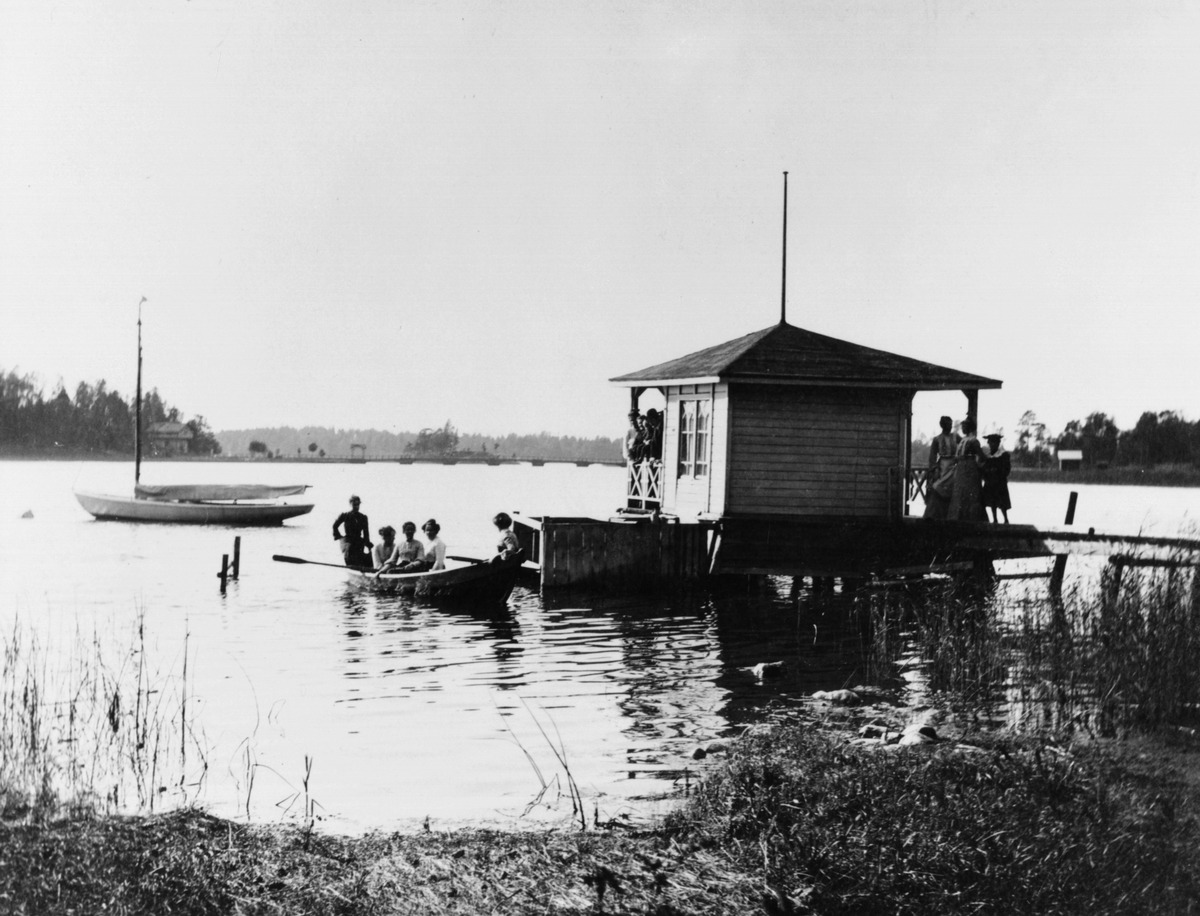
Meilahti 5, Laaksola
sisällön kuvaus: Meilahti 5, Laaksola. Uimahuone, purjevene, soutuveneessä ja uimahuoneessa vapaa-ajanviettäjiä. mustavalkoinen
Ajankohta: kuvausaika 20.09.1903
Paikka: Suomi, Uusimaa, Helsinki, Meilahti Helsinki, Helsinki Suomi-Finland
Aiheet: laiturit, veneet, vapaa-aika, uimalat, liikuntapaikat, pukuhuoneet, soutu